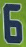
Number: 6